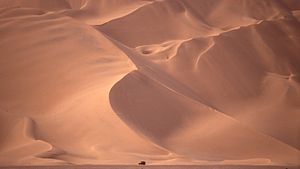
Suzanne Brøgger / Studier og bogdebut
Saharas ørkenlandskab i Algeriet.
Suzanne Preis Brøgger Zeruneith er en dansk forfatter. Hun er datter af direktør Ove Preis og Lilian Henius.